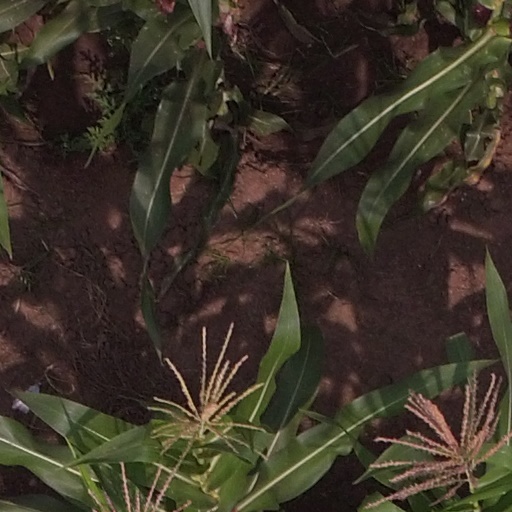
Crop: maize; corn